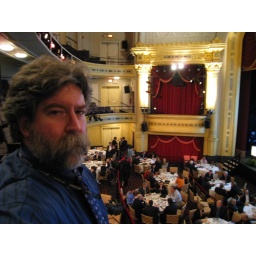
from the balcony of the hudson theater in times square @ the infoworld cio forum